Forbidden Door (2022)

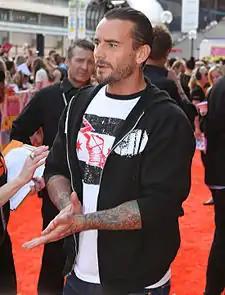
CM Punk was originally scheduled to defend the AEW World Championship against Hiroshi Tanahashi at the event, but was removed from the card due to an injury.

On the June 1 episode of "Dynamite", newly crowned AEW World Champion CM Punk called out his NJPW Forbidden Door opponent. Hiroshi Tanahashi would make a surprise debut, indicating he would face Punk for the title at the supershow. On the June 3 episode of "Friday Night Rampage", however, Punk announced that he needed surgery and would be taking time off. Instead of vacating the title, AEW president Tony Khan announced that they would crown an interim champion at Forbidden Door. A battle royal was scheduled to open the June 8 episode of "Dynamite", with the winner facing Jon Moxley, who was the number one ranked singles competitor, in the show's main event, and the winner of that match would be placed in the match to crown the interim AEW World Champion at Forbidden Door. It was then announced on AEW's social media that the winner of Hiroshi Tanahashi vs. Hirooki Goto at NJPW's Dominion 6.12 in Osaka-jo Hall would be the other competitor in the interim championship match at Forbidden Door. On the June 8 episode of "Dynamite", Kyle O'Reilly won the Casino Battle Royale, but was defeated by Moxley in the main event, who advanced to Forbidden Door. At Dominion, Tanahashi defeated Goto, setting up NJPW's half of the match.